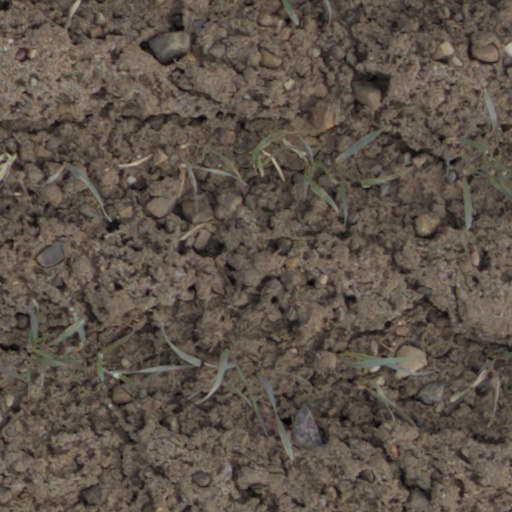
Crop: wheat